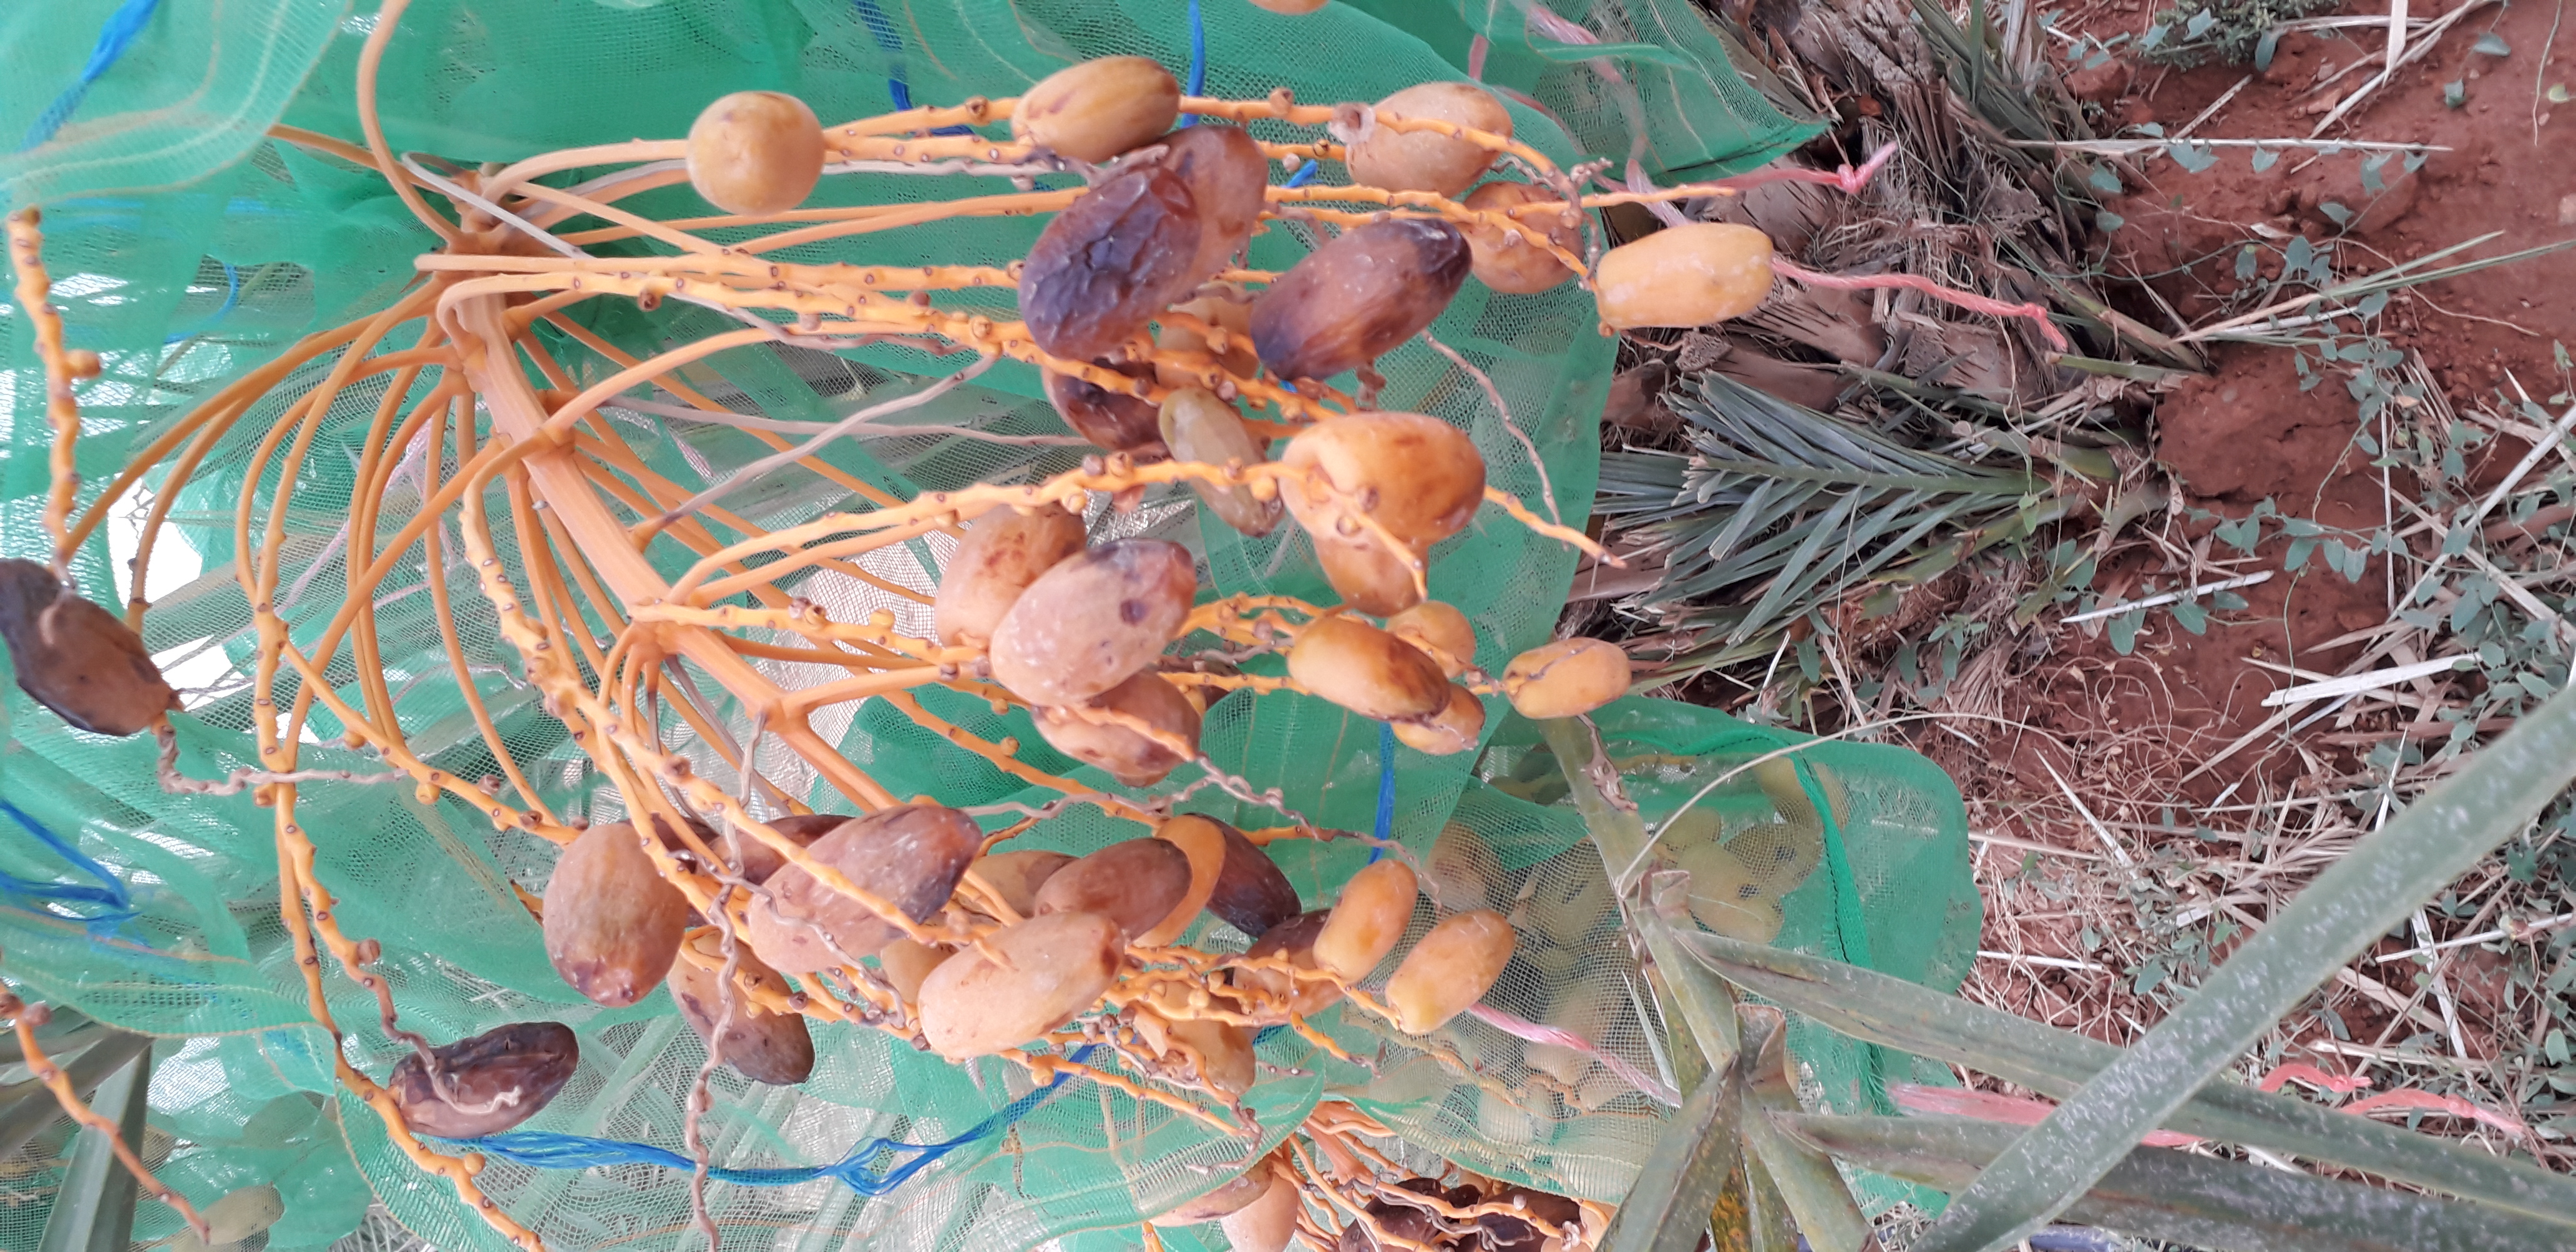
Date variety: Boumajhoul